Swan River (Western Australia)

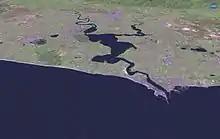
Satellite imagery of the Swan River and surrounds

The Swan River drains the Swan Coastal Plain, a total catchment area of over in area. The river is located in a Mediterranean climate, with hot dry summers and cool wet winters, although this balance appears to be changing due to climate change. The Swan is located on the edge of the Darling Scarp, flowing downhill across the coastal plain to its mouth at Fremantle.